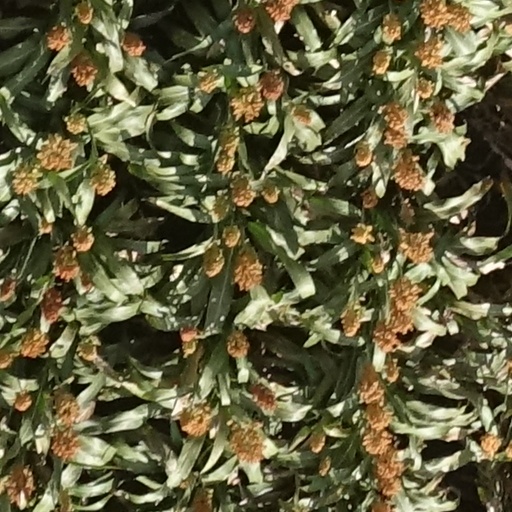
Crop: sorghum